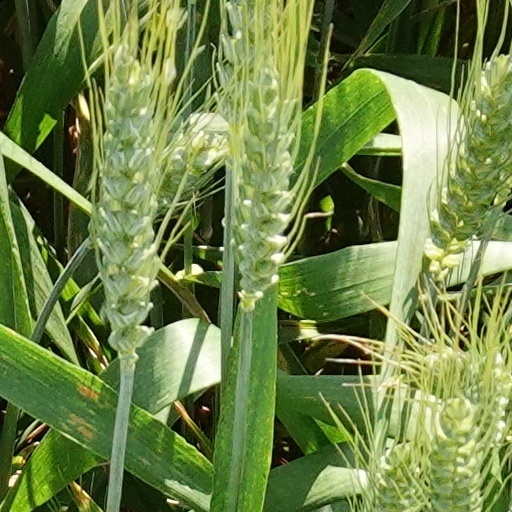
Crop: wheat